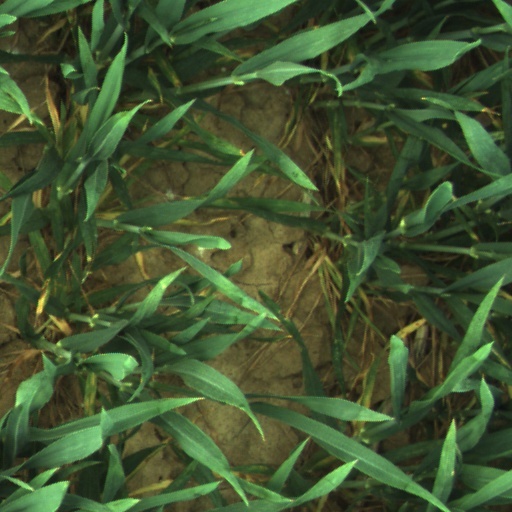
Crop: wheat